Daniel Nocke

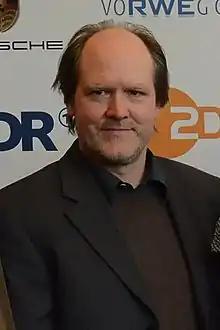
Daniel Nocke 2014

Daniel Nocke is a German screenwriter for film and television, and a director of animated shorts. He frequently works with director Stefan Krohmer on live action projects. His films have been shown at German and American film festivals and his animations have been featured on the American public television series "The Short List".